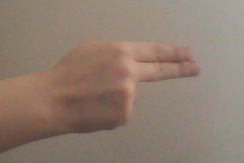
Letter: ain